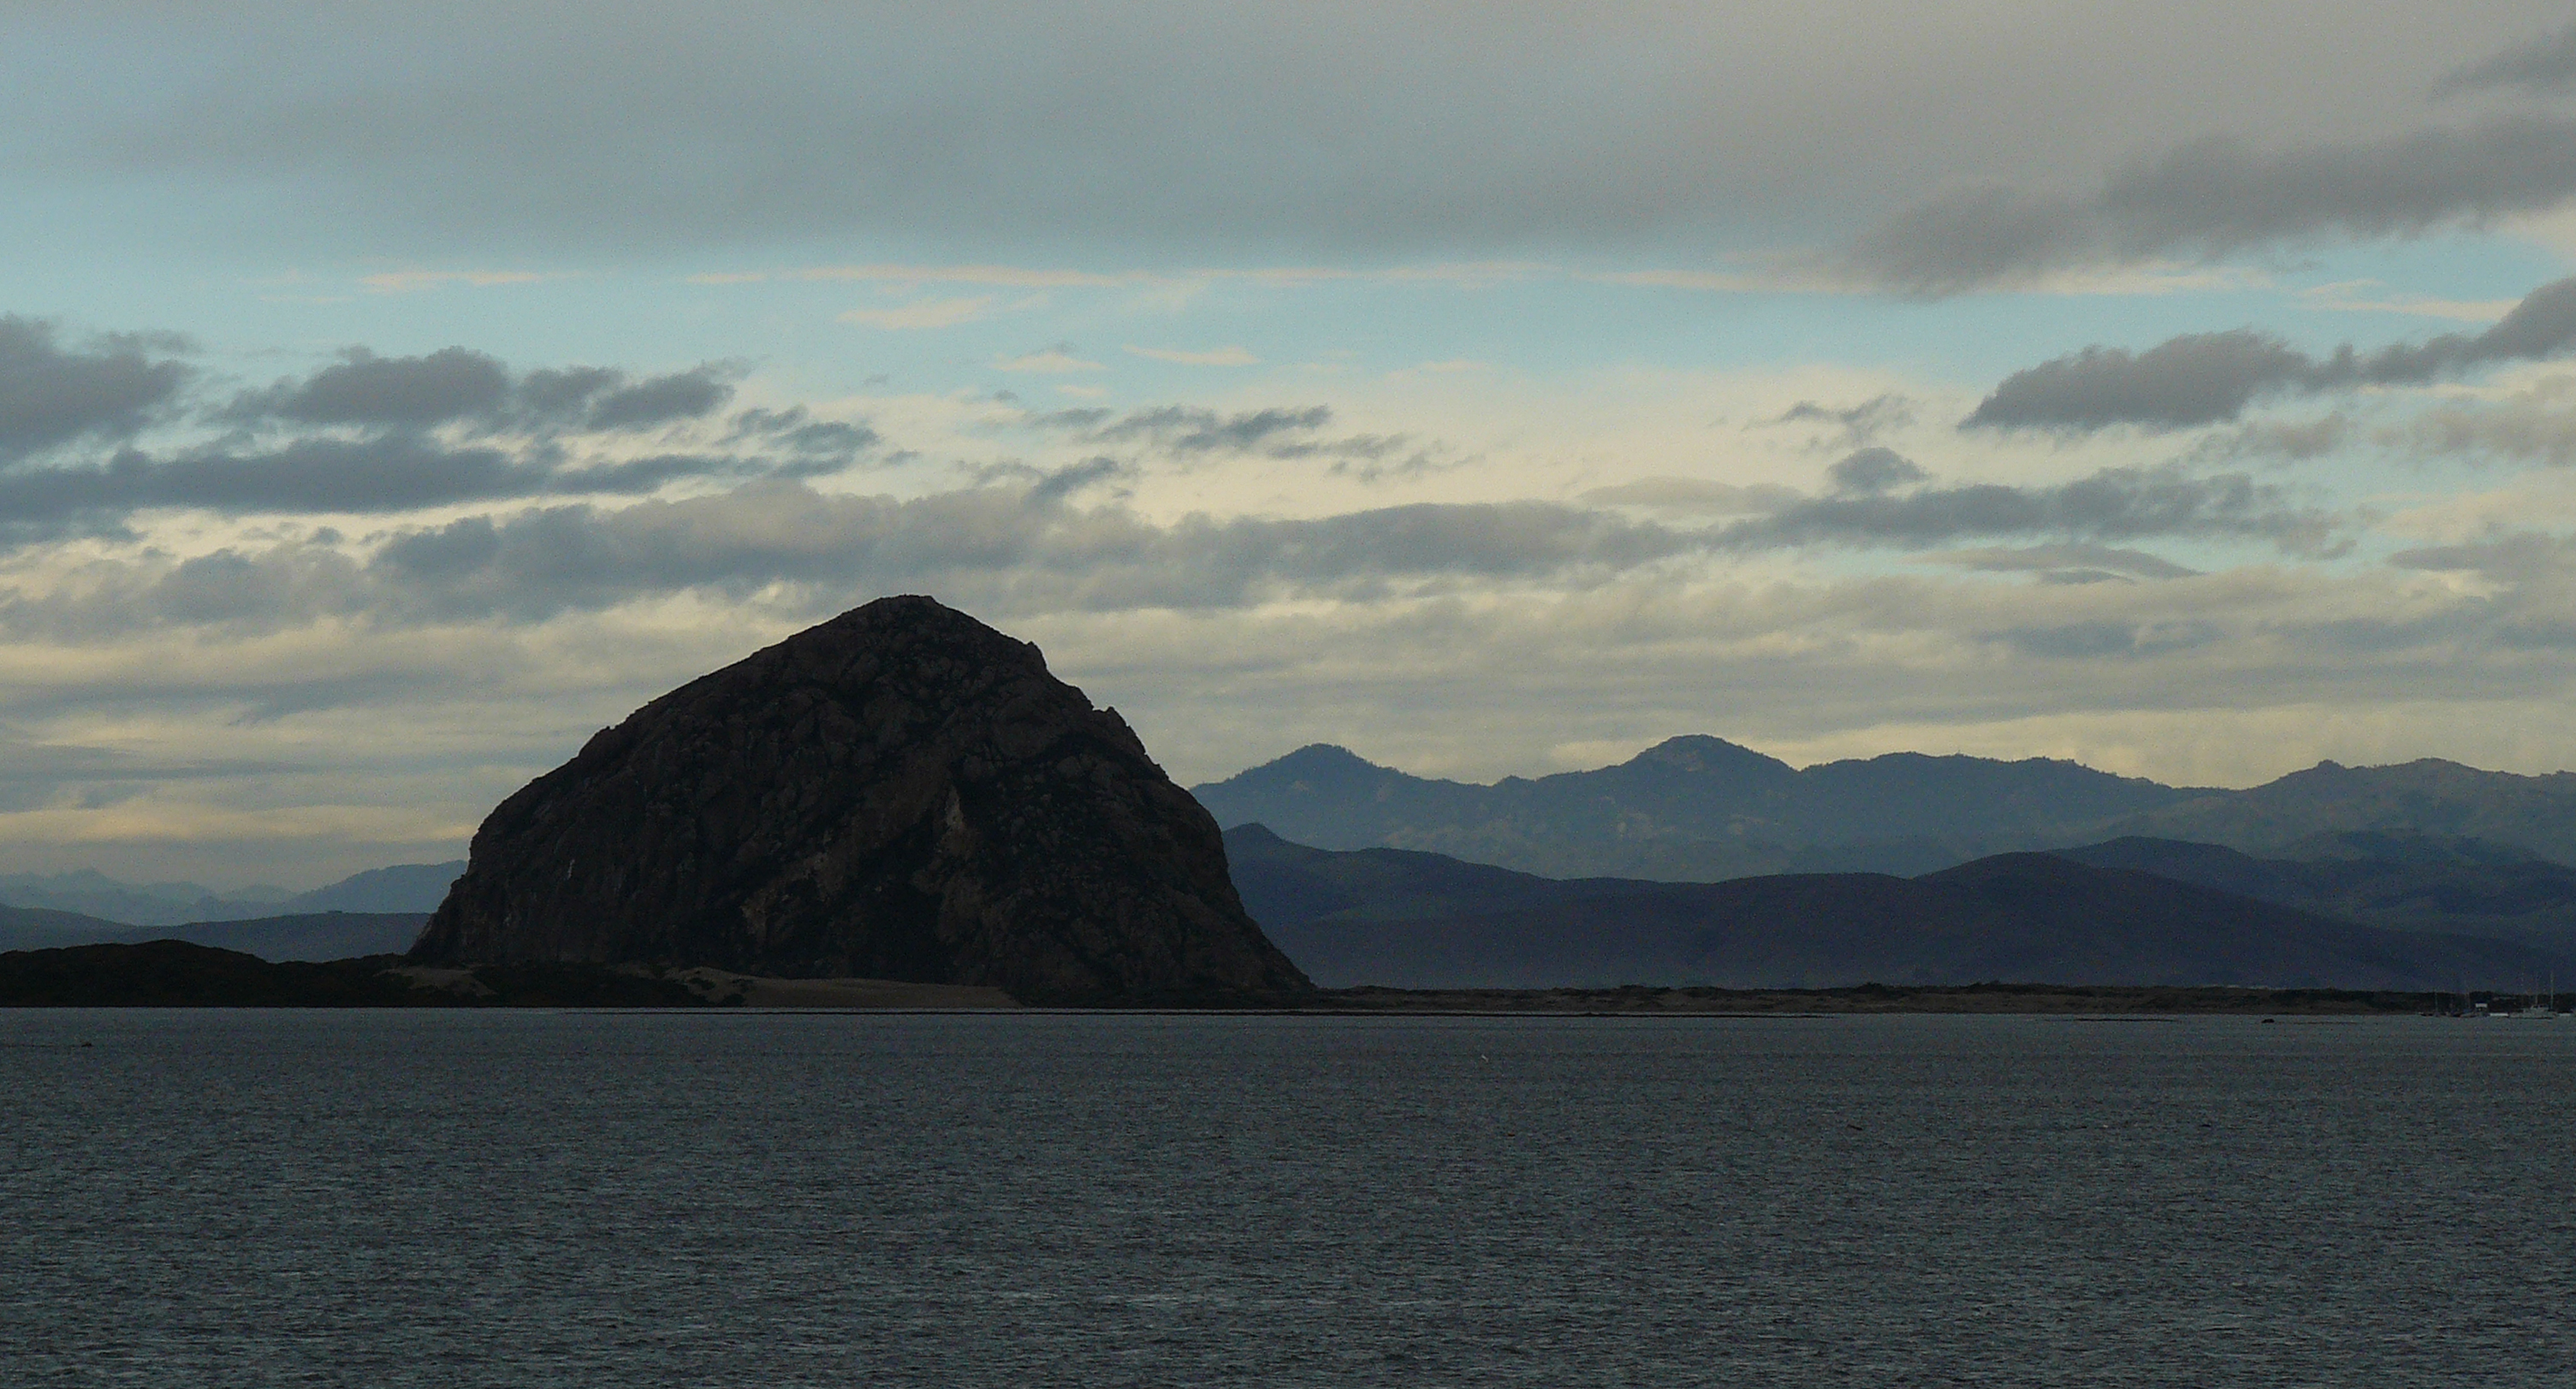
landscape, sea, coast, nature, rock, ocean, horizon, mountain, cloud, hill, lake, dawn, dusk, bay, fjord, terrain, loch, morrobay, califcentralcoast, morrorock, cape, landform, geographical feature, atmospheric phenomenon